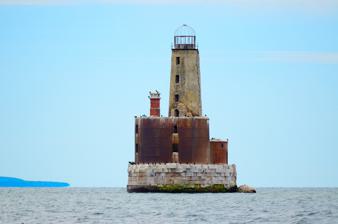
Building: Waugoshance Light
Country: United States of America
Year built: 1850
Lighthouse in Michigan, United States Lighthouse Waugoshance Light Waugoshance in 2015 Location Lake Michigan Coordinates 45°47′10″N 85°5′28″W / 45.78611°N 85.09111°W / 45.78611; -85.09111 Tower Constructed 1850 Foundation Timber crib filled with stone/concrete Construction Brick encased with steel or iron boilerplate Height 63 feet (19 m) Shape Frustum of a cone (encased in iron in 1883) Markings Natural Heritage National Register of Historic Places listed place Fog signal Original: Fog bell , Steam Whistle Light First lit 1851 Deactivated 1912 Focal height 74 feet (23 m) Lens Fourth order Fresnel lens Waugoshance Light Station U.S. National Register of Historic Places Nearest city Waugoshance Island, Michigan Area 0.1 acres (0.040 ha) MPS U.S. Coast Guard Lighthouses and Light Stations on the Great Lakes TR NRHP reference No. 83000841 Added to NRHP August 04, 1983 The ruined lighthouse at Waugoshance protects boats from a shoal area at the northern end of Lake Michigan . The lighthouse is located in Emmet County, Michigan , United States, and in U.S. Coast Guard District No. 9. It is approximately 15 miles (24 km) west of Mackinaw City .  Due to erosion and deterioration, the lighthouse is deteriorating and critically endangered, and likely to fall into the lake in the near future. Reason for lighthouse Boats from Chicago heading North (and ultimately) East need to navigate the narrow tip of northern Lake Michigan, and there are many dangers. The area around Waugoshance Point is not only shallow, it is a large (in area) projection from the bottom of the lake. Boats large enough to safely travel in times of storm cannot approach the light closer than a few hundred yards. Adding to the complication of navigation in this area is the White Shoal, located just north of Waugoshance. This area is currently protected by White Shoal Light —built in 1910, nearby, powerful and larger—and Grays Reef Light which rendered this lighthouse obsolete. During the last half of the nineteenth century, this light marked the turning point for ships traveling through the Straits of Mackinac and along Lake Michigan 's eastern shore between the mainland and the Beavers. With a depth of less than 12 feet (3.7 m) deep, it was one of the most dangerous parts of the Straits. Thereafter, a "Gray's Reef passage" became more typical because modern freighters require considerably more depth, so Waugoshance is bypassed about 2 miles (3.2 km) to the west. History In 1832 the first lightvessel on the Great Lakes was placed here. That wooden lightship was the Lois McLain . In 1851 she was replaced by the Waugoshance Light, which stands in the area of the Wilderness State Park , and which remains one of the most hazardous areas near the Straits of Mackinac , Michigan . The last light vessel on the Great Lakes was the Lightship Huron . The lighthouse at Waugoshance was arguably the first light built in the Great Lakes that was totally surrounded by water. Both its construction and its continued maintenance were rendered extremely hazardous by the severe weather conditions of the area. Waugoshance is at the northern end of the long fetch of "south-wester" waves on Lake Michigan; the wave action is amplified as they build upon the shoal. The imposing crib structure was a first on the Great Lakes. The pier was reconstructed in 1870—a massive undertaking that was hampered by the ironic fact that the viable 'building season' is far shorter than even the normal operating season for the light—and used a "bird cage" lantern , which makes it one of only three built on the Great Lakes. The lantern originally held the first fourth order Fresnel lens on the Great Lakes. Although the light is now gray in color, it was originally painted in four broad horizontal Red and white stripes as a Daymark . Its walls were encased in steel, and are 5½ feet thick at the bottom. The Waugoshance Light operated from 1851 until its deactivation in 1912, when it remained the property of the U.S. federal government.  The encasement was similar to Big Sable Point Light , which was made from Cream City Brick , and also had to be encased in steel boilerplate to retard the deterioration. Of particular note were the efforts of Lighthouse keepers who rang bells for many days, trying to ward mariners and their vessels off the shoal as they groped through the smoke from the many fires — 1871 Great Chicago Fire , Peshtigo Fire , Northern Michigan including large tracts around Manistee, Michigan , Western Michigan around Holland and the fire in the Thumb near Port Huron —that took place beginning October 8, 1871, casting an impenetrable pall across Lake Michigan for the better part of a week. However, many vessels were lost. During World War II , the abandoned light was used by the U.S. Navy for bombing practice. The Lighthouse keeper 's house and all of the wood framing in the lighthouse burned. The metal shell has fallen away. Today, the lighthouse "is considered one of the most endangered lighthouses in the world." It has been said that, ". . . . it is amazing that anything remains." The light was the object of a thirty year long struggle to save it.  The nonprofit Waugoschance Lighthouse Preservation Society was formed by Chris West, and they bought it from the Coast Guard.  They performed intermittent repairs.  However, given the deterioration during 2019 and 2020, due to rising water levels, the organization has given up.  The structure has been given back to the Coast Guard.  While the fans have now transmuted and formed an admiration society, they asked to remove and preserve the unique 'birdcage' cap.  That request was denied. Current status The light is listed on the National Register, Reference #83000841, Name of Listing: WAUGOSHANCE LIGHT STATION (U.S. COAST GUARD/GREAT LAKES TR). It is not on the state list inventory. It is said to be both a "nautical gravestone" (because of the many wrecks in the vicinity) and on the "most endangered list" of lighthouses, being on the Lighthouse Digest " Doomsday List ." It is one of six in Michigan; the remaining five are: Charity Island Light , Fourteen Mile Point Light , Gull Rock Light , Manitou Island Light and Poverty Island Light . The Waugoshance Lighthouse Preservation Society was formed in 2000. It undertook preservation and restoration. The Society's "first priority [was] ... raising funds to stabilize the building." It solicitied funds to rebuild the light, and got an extended lease from the U.S. Coast Guard, so that restoration can continue. In 2009, under the terms of the National Historic Lighthouse Preservation Act the lighthouse was put up for public sale. Another source reports, however, that "In 2009, [it was] deemed excess by the U.S. Coast Guard", so it was "offered at no cost to eligible entities, including federal, state, and local agencies, non-profit corporations, and educational organizations under the provisions of the National Historic Lighthouse Preservation Act of 2000." In January 2021, the organization dedicated to the preservation of the lighthouse announced in a Facebook post that, owing to prohibitively high costs for long term preservation, the non-profit would be dissolving and that funds raised for preservation would be donated "to local organizations with similar missions." Just stabilizing the foundation would cost $ 300,000. Access The lighthouse is closed to the public. A private boat is recommended to see this light close up. These are, however, dangerous and open water over wide expanses far from shore and interlaced by shoals , so caution is advised. The structure is filled with cormorant guano , and anyone going onto the lighthouse has to disembark, swim, and take a ladder.  Thus, entrance is daunting, if not impossible. Chris West, founder of the lighthouse society, offers boat rides.  He is the harbor master at the Mackinaw City Municipal Marina, and owns the "Ugly Anne Tour Company", which operates a converted lobster boat that was brought from Maine .  He says that it is no longer a question of 'if' the light will fall into the lake, but rather is a question of 'when.' Short of that, Shepler's Ferry Service out of Mackinaw City offers periodic lighthouse cruises in the summer season. Its "westbound Lighthouse Tour"—three hours more or less—includes passes by various lights, including Waugoshance Light, White Shoal Light , Wilderness State Park , Gray's Reef Light (originally built in 1891), and St. Helena Island Light . Schedules and rates are available from Shepler's. Another alternative is to charter a seaplane to make a tour of the Mackinac Straits and environs. References